Richard G. Candelaria

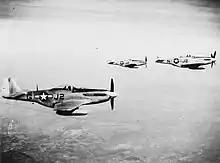
479th FG P-51s fly in combat formation

As he arrived early over the target by taking shortcuts, he noticed two jet-powered Messerschmitt Me 262s waiting to attack the B-24s. Candelaria headed close to the Me 262s, and as the jets dipped to go below him, he dropped his fuel tanks, in an attempt to hit one of them. This didn't happen, but the maneuver managed to distract the two German pilots. As they began to circle, Candelaria pulled his P-51 to get inside their wide turn. He managed to fire at one of the Me 262s, and it began to smoke and roll over. The other Me 262 attempted to attack Candelaria, but decided to break off and head away.